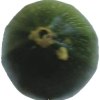
Label: green_zucchini